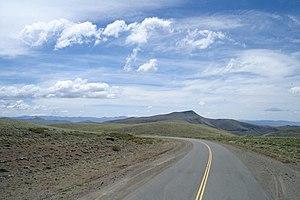
La province de Neuquén est une province d'Argentine, qui se trouve à l'extrémité nord-ouest de la Patagonie argentine. Avec une superficie de 94 378 km², elle est la plus petite province des régions australes du pays. Sa géographie s'abîme sur l'imposante Cordillère des Andes.